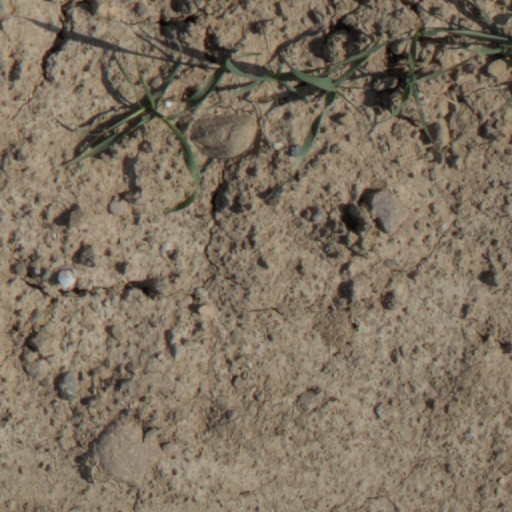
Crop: wheat